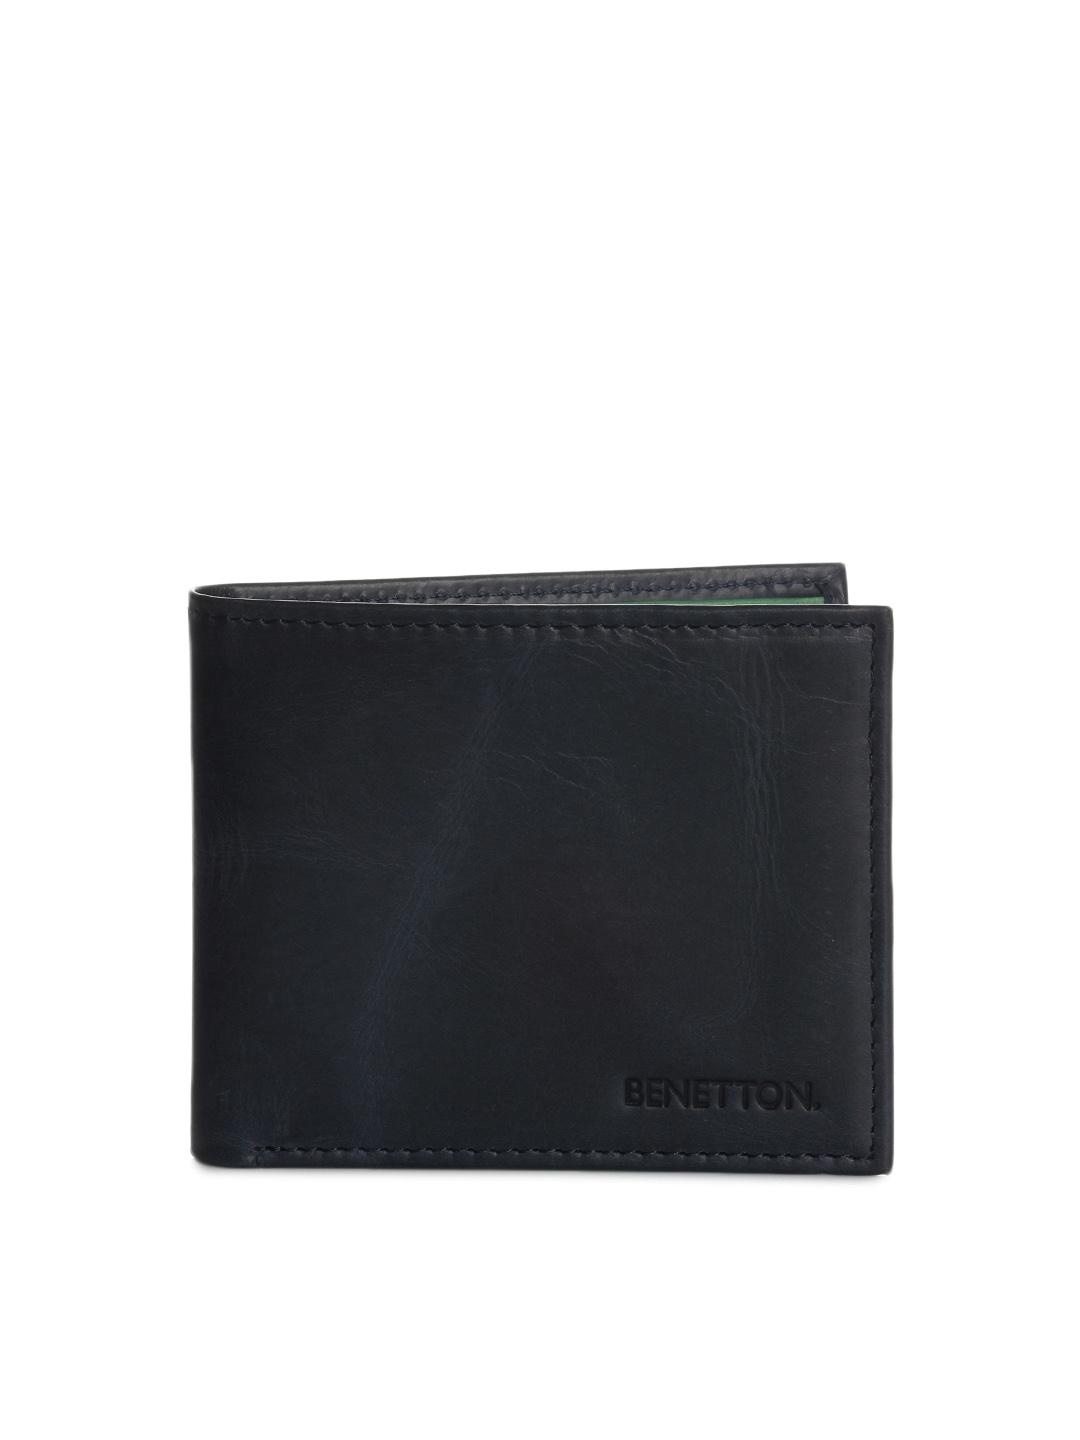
United Colors of Benetton Men Leather Blue Wallet
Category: Accessories / Wallets / Wallets
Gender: Men
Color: Blue
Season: Summer 2012
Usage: Casual